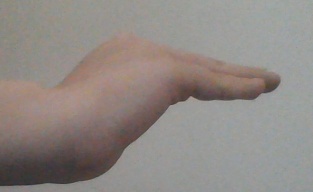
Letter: haa